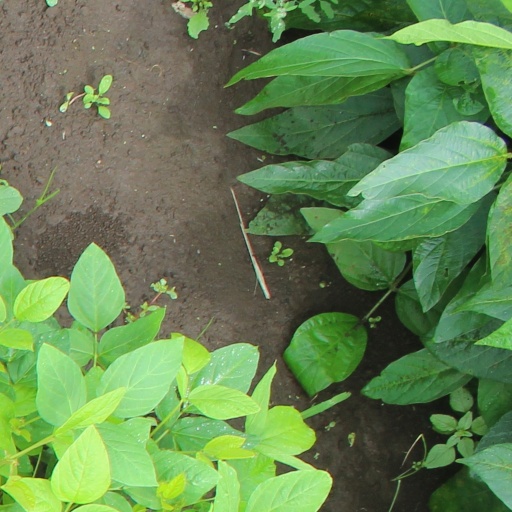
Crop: soybean